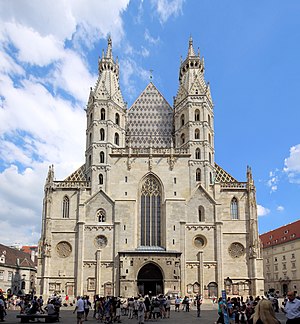
Første tyrkiske belejring af Wien / Forsvarsforanstaltninger
Stephansdom i Wien
Den første tyrkiske belejring af Wien i 1529 var det første forsøg fra det osmanniske rige under sultan Süleyman I på at overtage den østrigske by Wien. Belejringen var det Osmanniske riges højdepunkt på dets ekspansion mod vest til Centraleuropa, hvorefter 150 års spændinger fulgte, som kulminerede i den anden tyrkiske belejring af Wien med det endelige slag ved Wien i 1683.